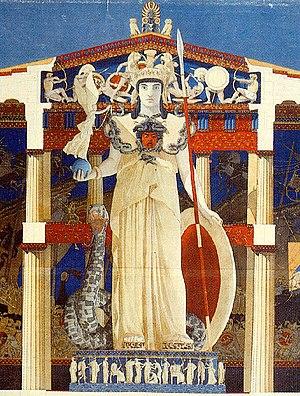
Détail de «